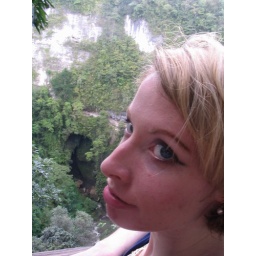
huge sink above the river